Vikings

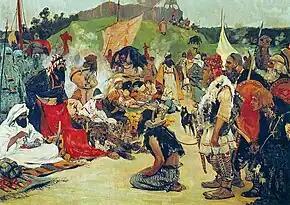
The Rus' trading slaves with the Khazars

Scandinavian Vikings were similar in appearance to modern Scandinavians: "their skin was fair and the hair color varied between blond, dark and reddish". Genetic studies suggest that people were mostly blond in what is now eastern Sweden, while red hair was mostly found in western Scandinavia. Most Viking men had shoulder-length hair and beards, and slaves (thralls) were usually the only men with short hair. The length varied according to personal preference and occupation. Men involved in warfare, for example, may have had slightly shorter hair and beards for practical reasons. Men in some regions bleached their hair a golden saffron colour. Females also had long hair, with girls often wearing it loose or braided, and married women often wearing it in a bun. The average height is estimated to have been for men and for women.